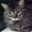
Label: cat